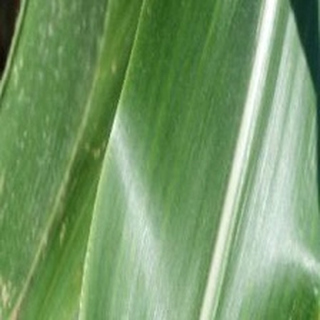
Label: healthy_corn